A textbook of general botany

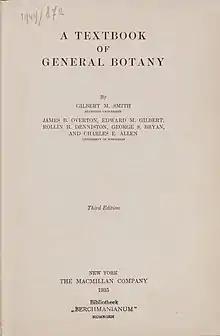
Title page of the book

A textbook of general botany is a botany book first published in 1924 by Gilbert M. Smith (1885 – 1959), James B. Overton , Edward M. Gilbert, Rollin H. Denniston, George S. Bryan and Charles E. Allen. The textbook gives a broad introduction to the various elements and concepts of general botany.